Battle of Sievershausen

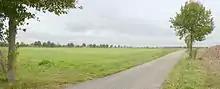
The battlefield in 2006

The battle took place in an open field ("Feldmark") between the villages of Sievershausen and Arpke. The Saxon-Brunswick troops attacked with about 15,500 men (8,000 infantry and 7,500 cavalry) and 25 guns, the margrave had 18,000 mercenaries (12,000 infantry and 6,000 cavalry) at his command. The opposing cavalry forces fired their pistols at close range, causing heavy losses, and then charged home. Initially Albert managed to repel the attacking forces, however, the Saxon army turned around and positioned itself behind the defending forces. After four hours of bitter fighting, the margrave fled from the battlefield. His retreat was covered by General Joachim von Röbel, who became famous as a result and ended his days as a field-marshal.